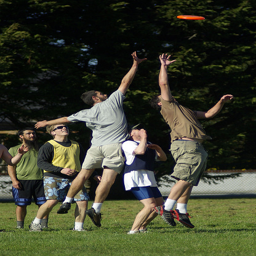
A pair of men jump to catch a Frisbee overhead.
Two guys are reaching to try to catch a Frisbee.
two guys jumping for a frisbee while others watch.
Two men jumping to get a frisbee while other men watch.
Two men jump for the frisbee while playing in the park